Johnny Checketts

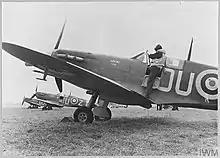
A line up of Spitfire Vbs of No. 485 (NZ) Squadron

Mid-1943 was spent primarily escorting medium bombers on raids to France, Belgium and the Netherlands, or in offensive operations against German fighters. In June 1943, Checketts was promoted to flight lieutenant and also received an honorary commission as a pilot in the Free French Air Forces. By this time, he was regularly flying alongside No. 341 Squadron, another Free French unit that had replaced No. 340 Squadron. Later in the month, he was able to test fly a captured Fw 190, considering it well matched against his Spitfire except at high altitudes. At the end of the month, he was advised that the squadron was to be withdrawn from the frontline for a rest. Since the start of the year, Checketts had recorded 196 flying hours and completed 100 missions; as it happened, he was to remain at Biggin Hill. On the recommendation of Deere, Checketts was given command of his former unit, No. 485 Squadron, now part of the Biggin Hill Wing, and promoted to squadron leader the following month. Checketts' new command would have had, as a typical fighter squadron, an operational establishment of 16 aircraft. It was to swap their old Spitfire Vbs with No. 611 Squadron's Spitfire IXbs.